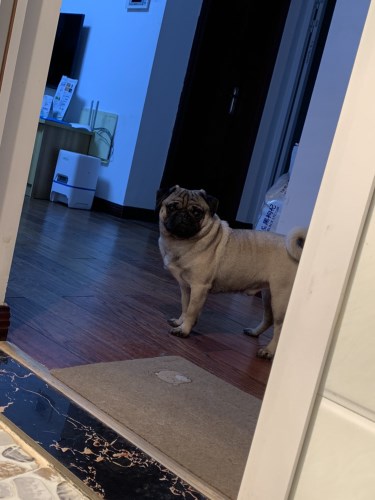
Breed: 798-n000130-pug